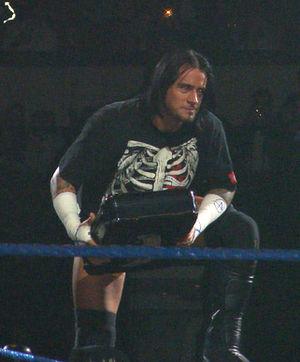
Phillip Jack Brooks, plus connu sous le nom de CM Punk, est un catcheur et pratiquant de combat libre américain. Il est connu pour son travail à la World Wrestling Entertainment de 2005 à 2014.